Cristina Boshoff

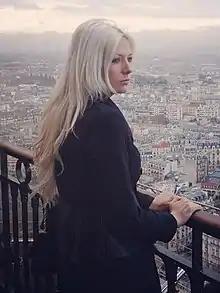
Cristina Boshoff in September 2012

Katarina Boshoff (born 8 October 1980 as Katarina Cristina Boshoff) is a South African folk pop singer and pianist based in Cape Town.